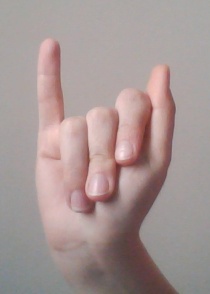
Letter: meem